Overlord (2018 film)

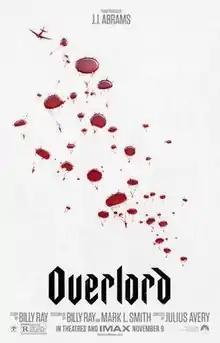
Theatrical release poster

Overlord is a 2018 American action horror film directed by Julius Avery and written by Billy Ray and Mark L. Smith. It stars Jovan Adepo, Wyatt Russell, Mathilde Ollivier, John Magaro, Gianny Taufer, Pilou Asbæk, Bokeem Woodbine and Iain De Caestecker. The film was produced by Lindsey Weber and J. J. Abrams, through his Bad Robot banner, as the company's first R-rated film. The plot follows several American soldiers who are dropped behind enemy lines the day before D-Day and discover terrifying Nazi experiments.